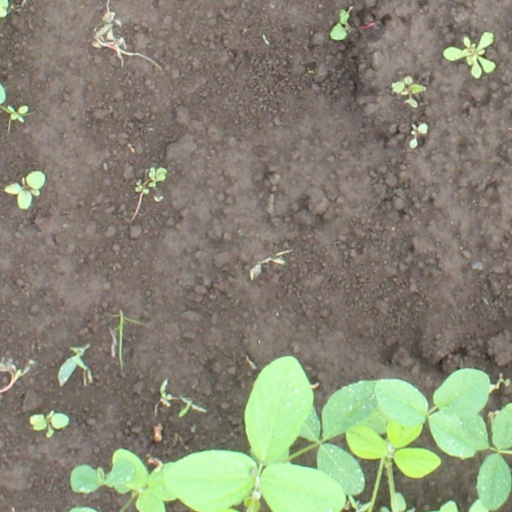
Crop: soybean